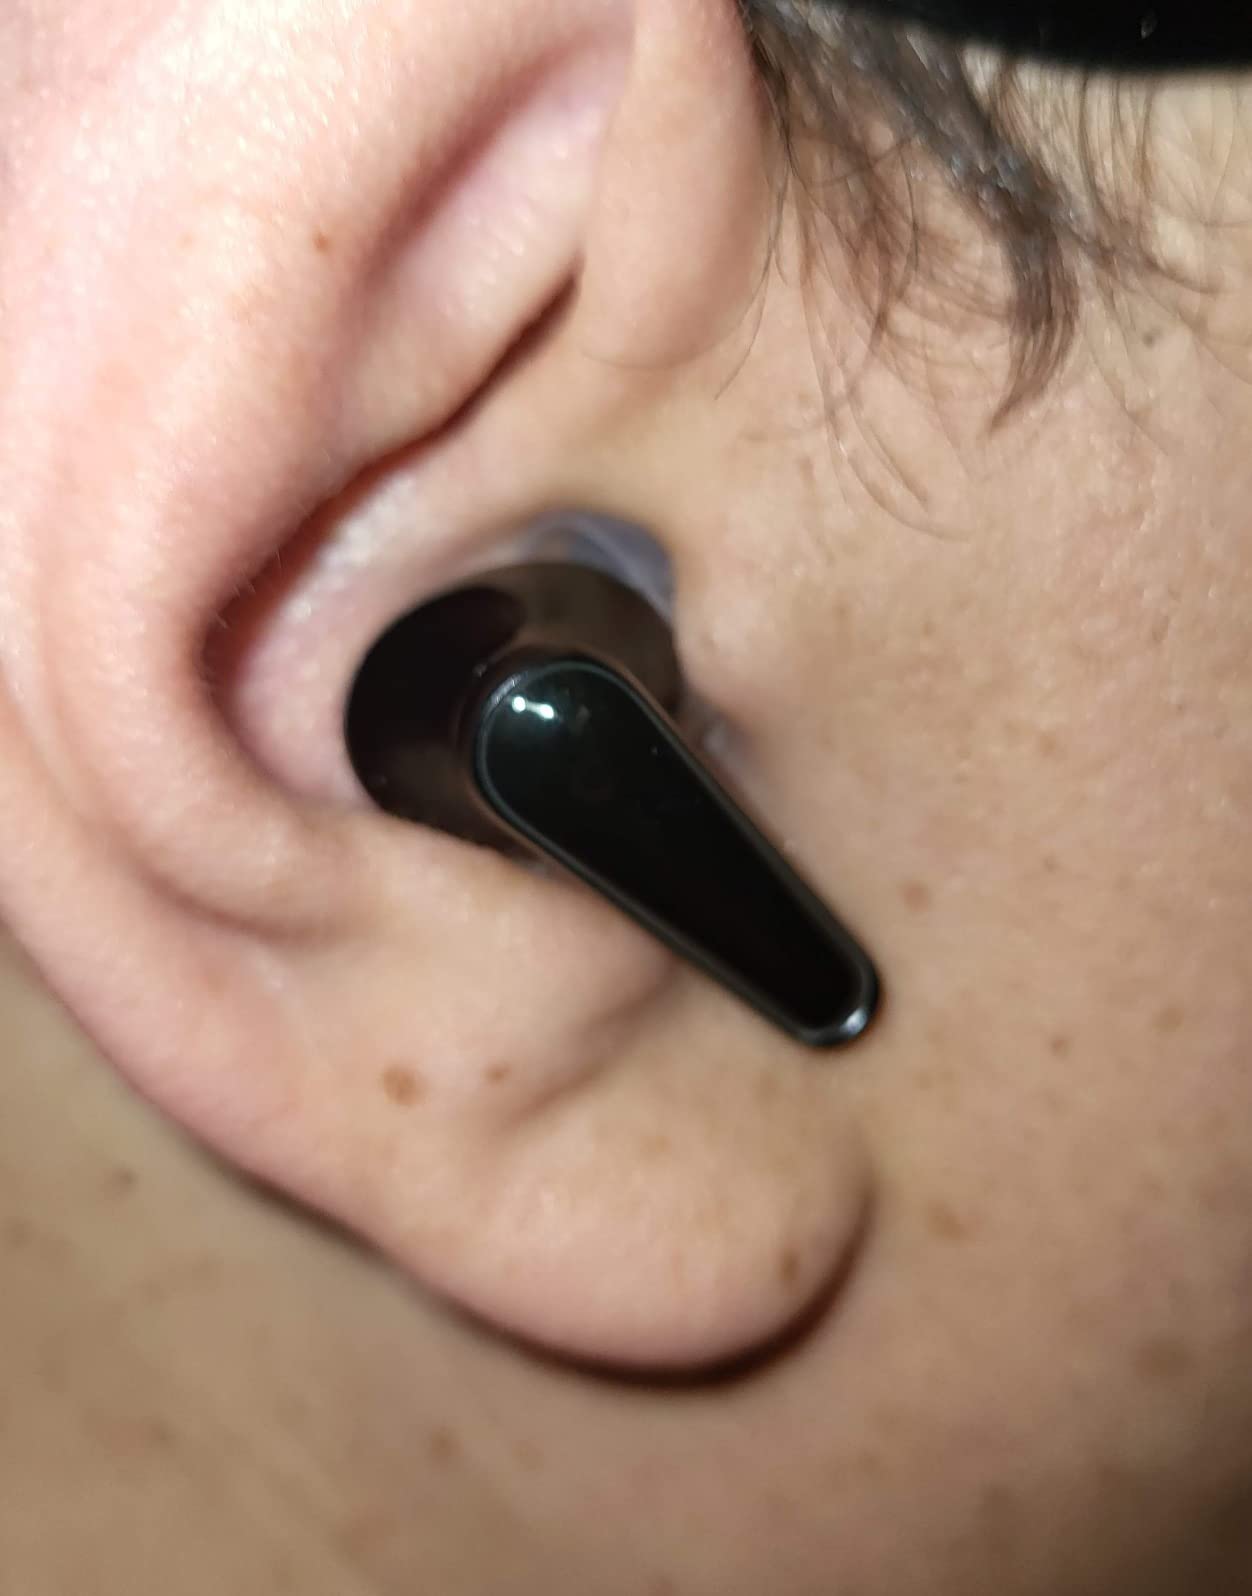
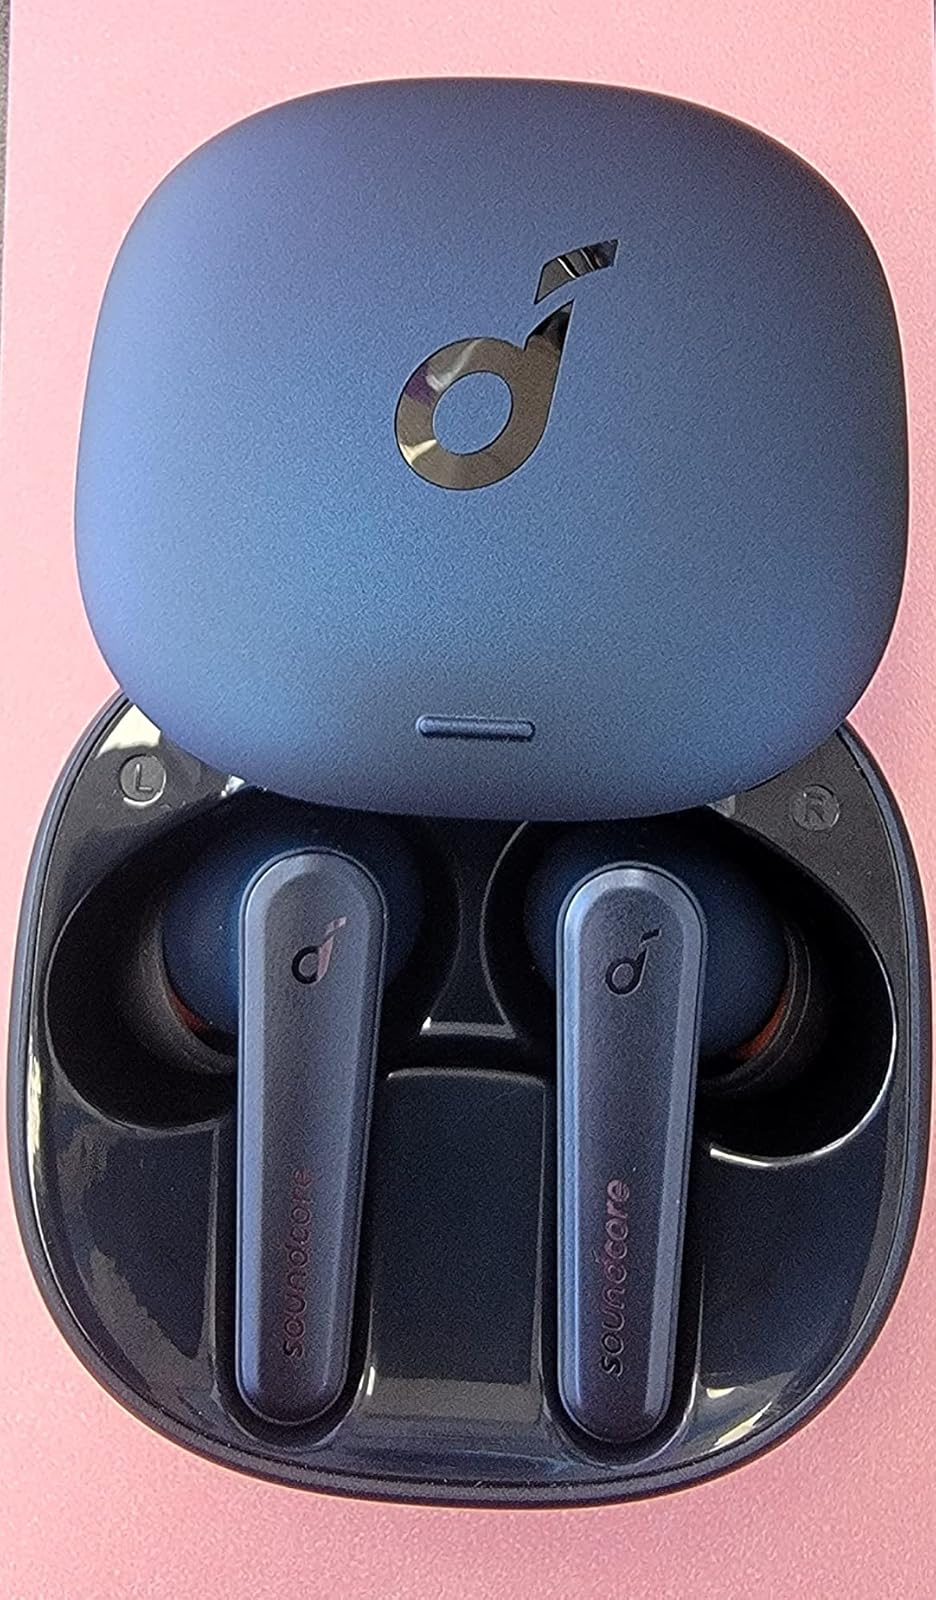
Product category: earbuds
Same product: no